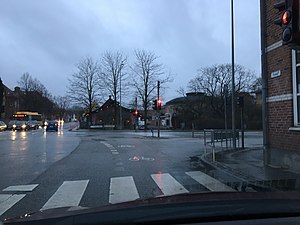
Gimle (Roskilde)
Spillestedet Gimle set fra krydset på den anden side af gaden.
Spillestedet Gimle i Roskilde set fra krydset mellem Støden og Byvolden.
Gimle er et regionalt spillested, studenterhus og ungdomskulturhus i Roskilde.